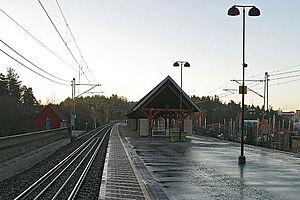
La gare de Kambo est une halte ferroviaire norvégienne de la ligne d'Østfold, située sur le territoire de la commune de Moss dans le comté de Viken.